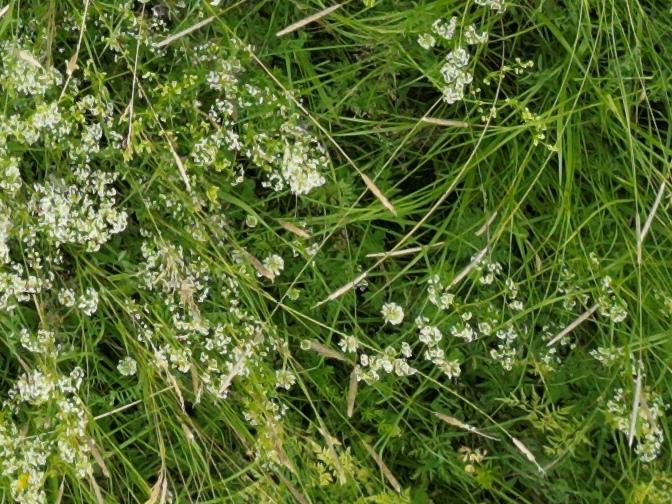
Flowers visible: yarrow flowers, yarrow flowers, yarrow flowers, yarrow flowers, yarrow flowers, yarrow flowers, yarrow flowers, yarrow flowers